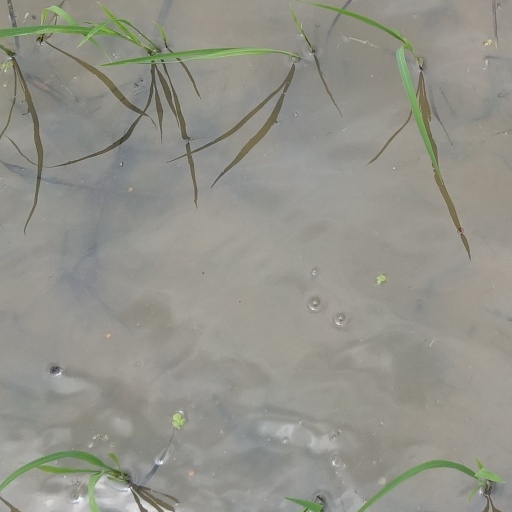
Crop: rice